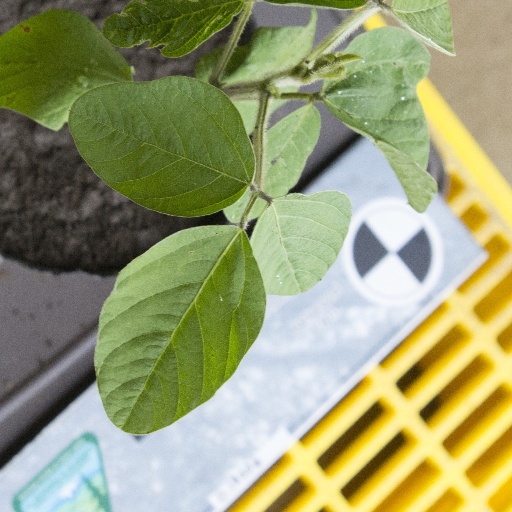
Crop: soybean